Polavision

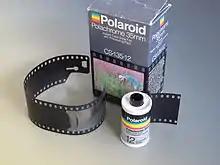
Polachrome film in 135 cartridge and processing pack case.

In 1983, Polaroid introduced an "instant" transparency (slide film) system for still photography. Each roll of 35 mm film came with its own small packet of processing chemistry. After exposure, the film and its packet were loaded into a small hand-cranked machine called an "AutoProcessor". The time it required to produce a fully developed film ready for mounting varied from between two and five minutes, depending on the type of film.